Caroline Estes Smith

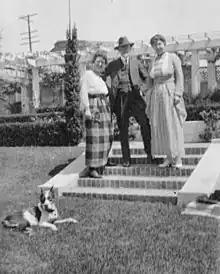
Robert E. Cowan, Cowan's wife Marie, and Caroline Estes-Smith, in the William Andrews Clark Memorial Library's sunken garden

Caroline M. Estes Smith (November 29, 1877 - April 18, 1970) was the first woman to manage the Philharmonic Orchestra of Los Angeles.